Antonia David

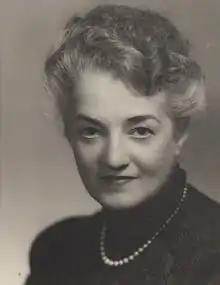
Antonia David, née Nantel, circa 1943

Antonia David (14 April 1886 – 6 December 1955) was a Canadian arts administrator and arts patron.